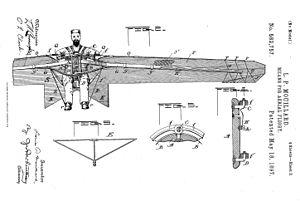
Louis-Pierre-Marie Mouillard, né le 30 septembre 1834 à Lyon et mort le 20 septembre 1897 au Caire est un pionnier français de l’aéronautique du XIXᵉ siècle, ingénieur et chercheur.